Chuck Hardwick

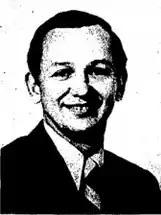
Portrait of Charles Leighton Hardwick

Charles Leighton Hardwick (November 8, 1941 − February 19, 2025) was an American Republican Party politician and business leader who served as Speaker of the New Jersey General Assembly and was a candidate for Governor of New Jersey.